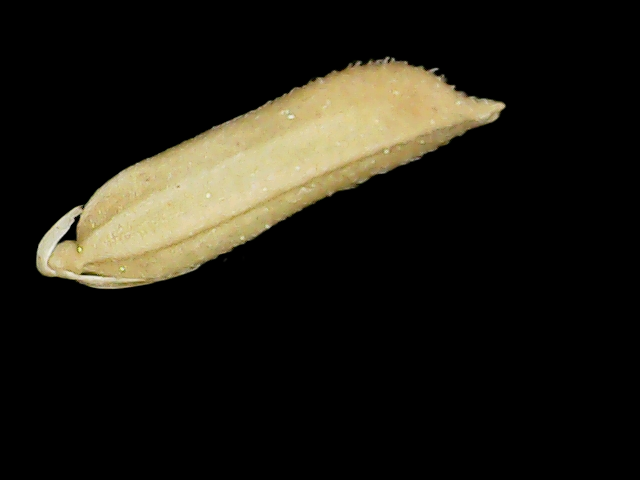
Rice variety: Binadhan19